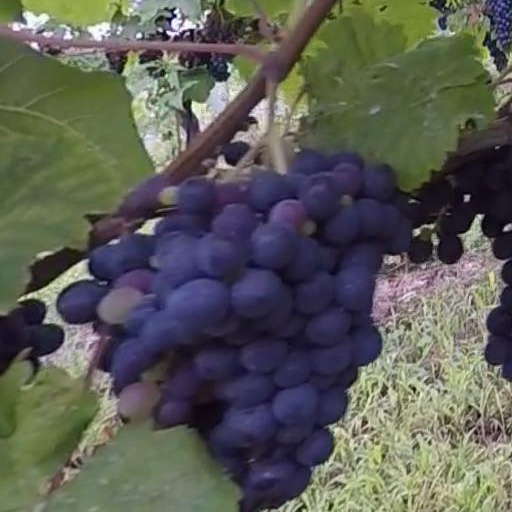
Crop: grape